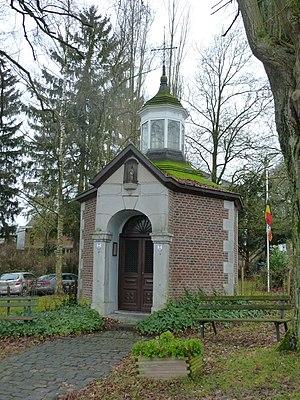
Chapelle Sainte Agathe, Chaineux, Herve, Belgique
Cette page regroupe l'ensemble du patrimoine immobilier classé de la ville belge de Herve.